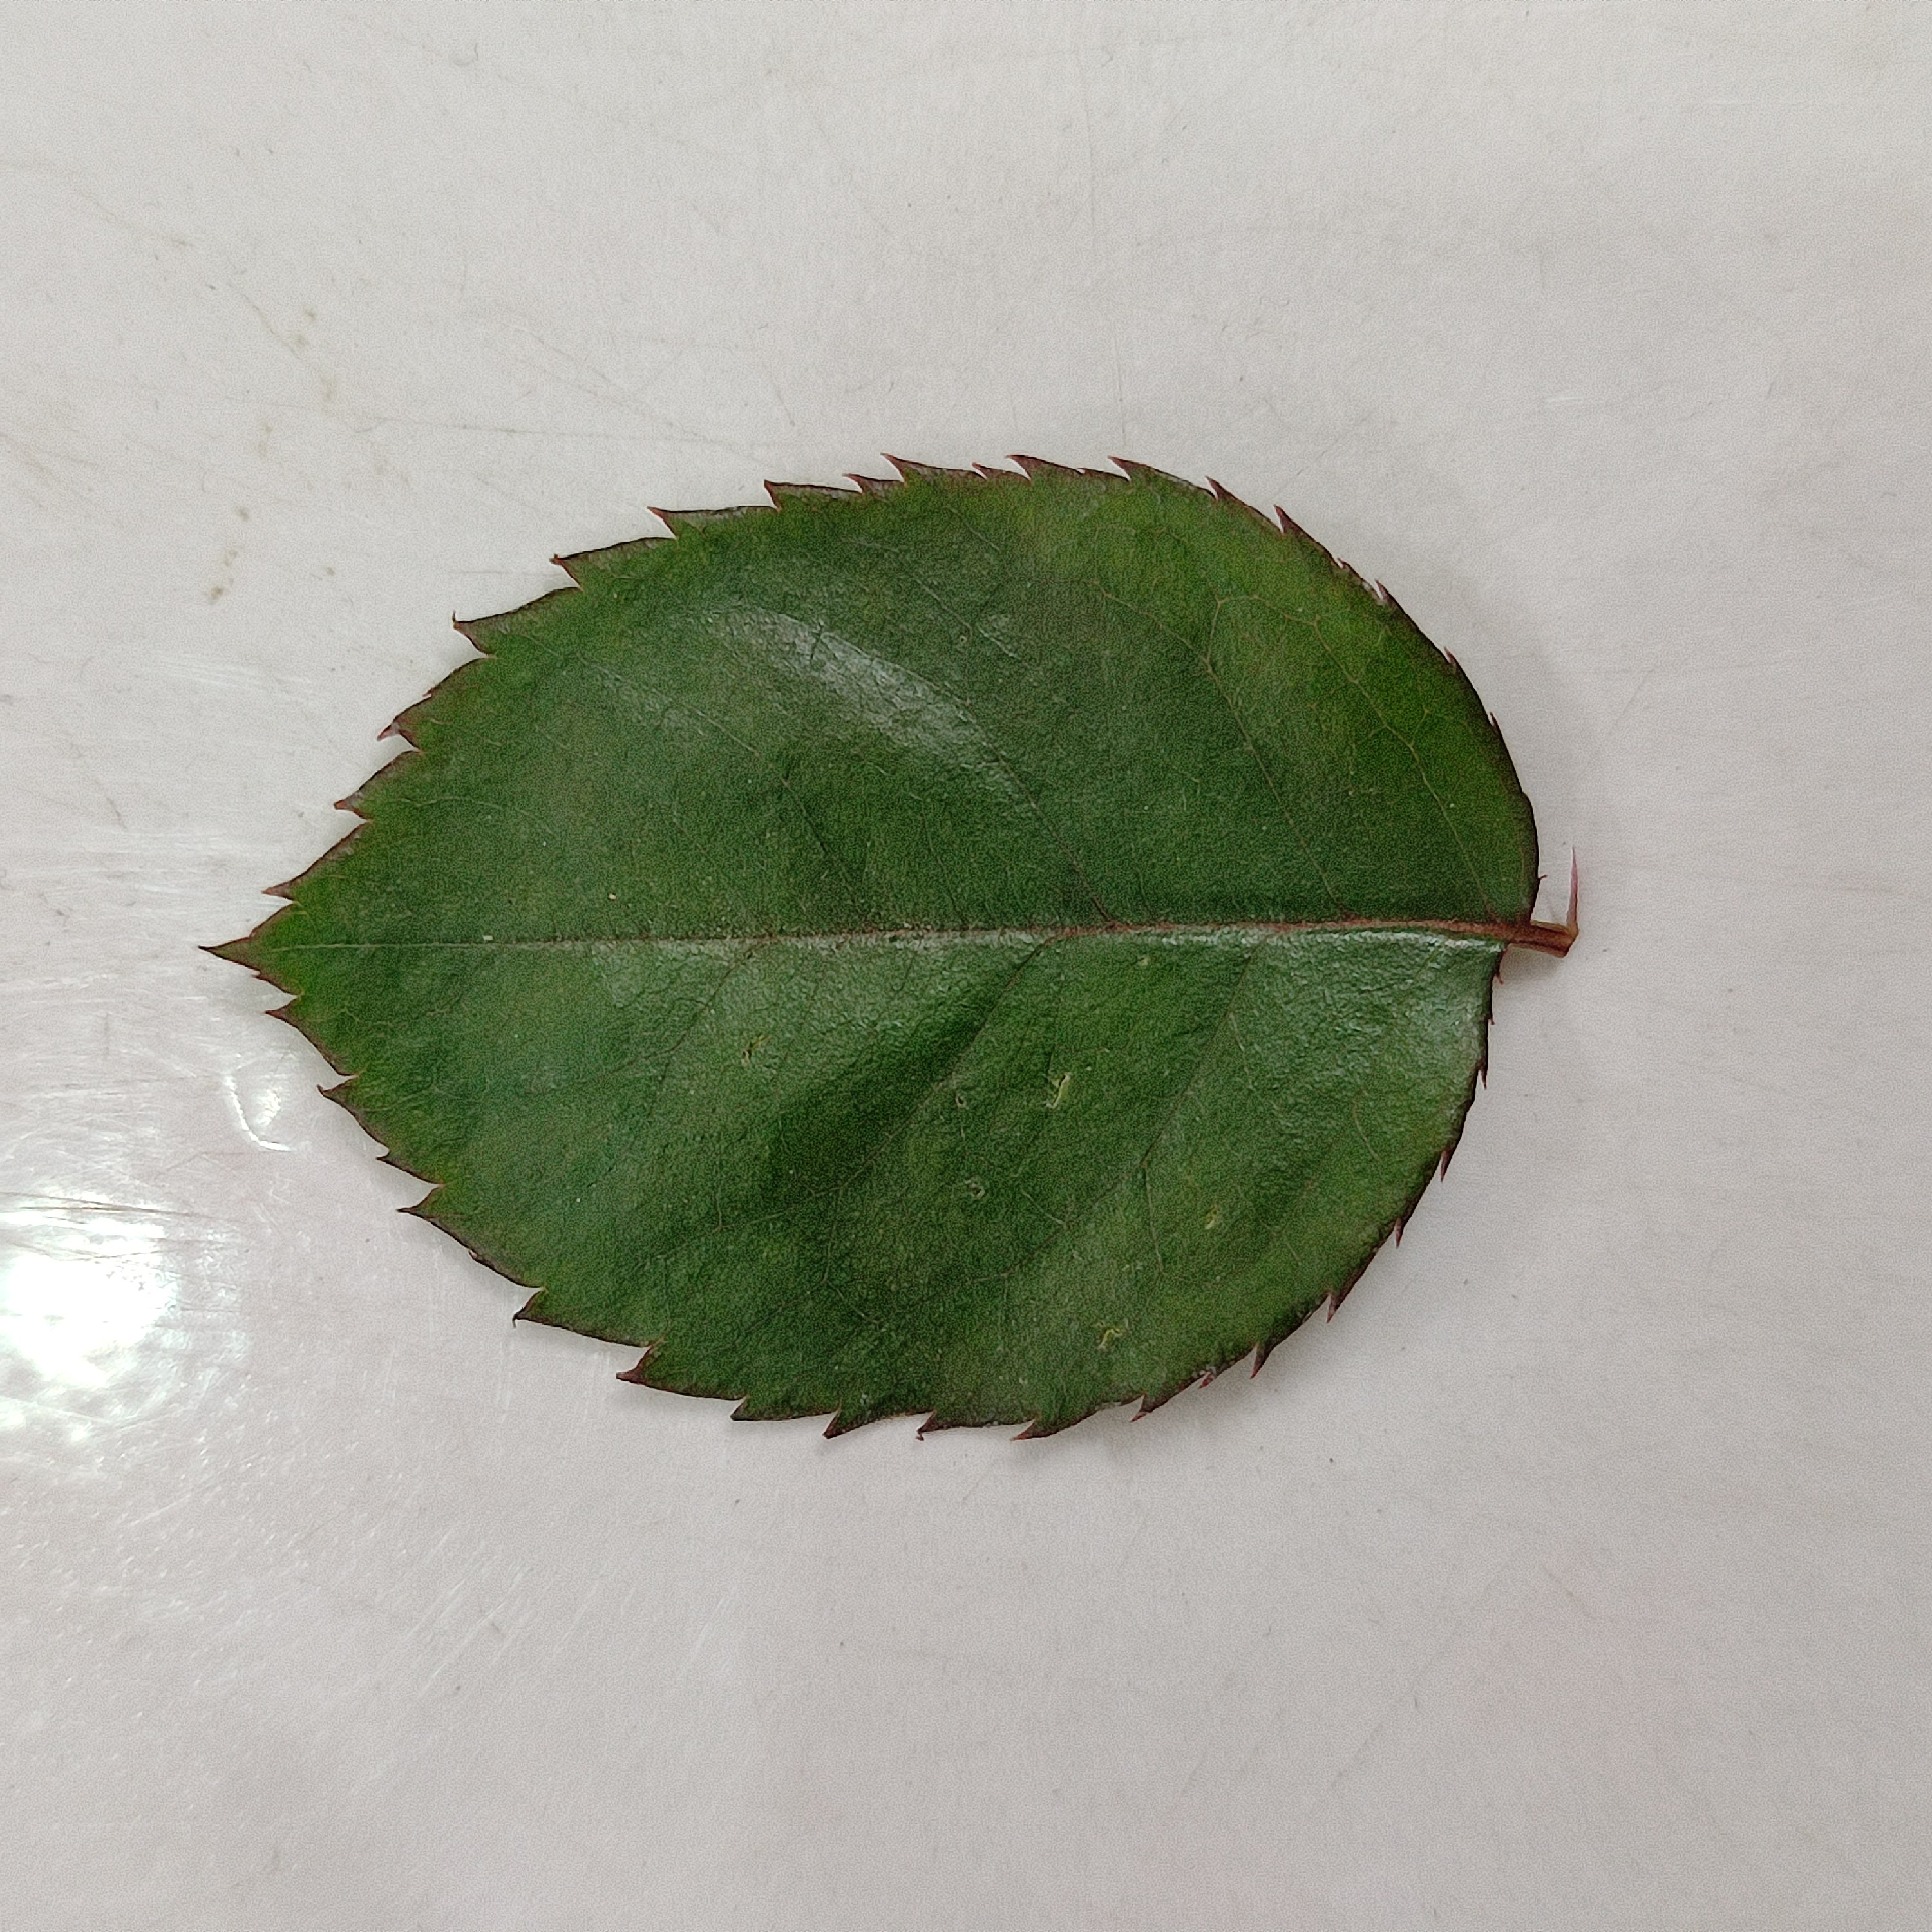
Label: Healthy Leaf